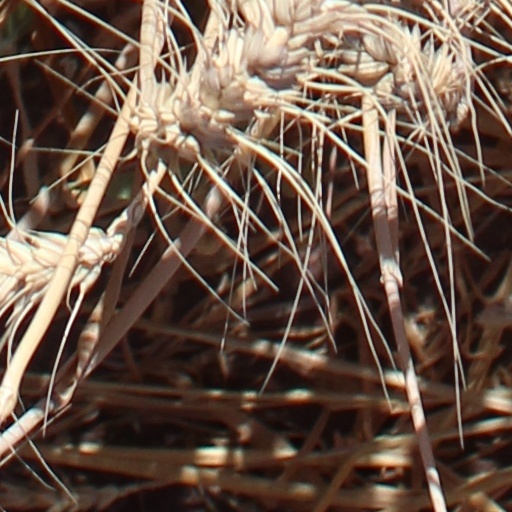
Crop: wheat